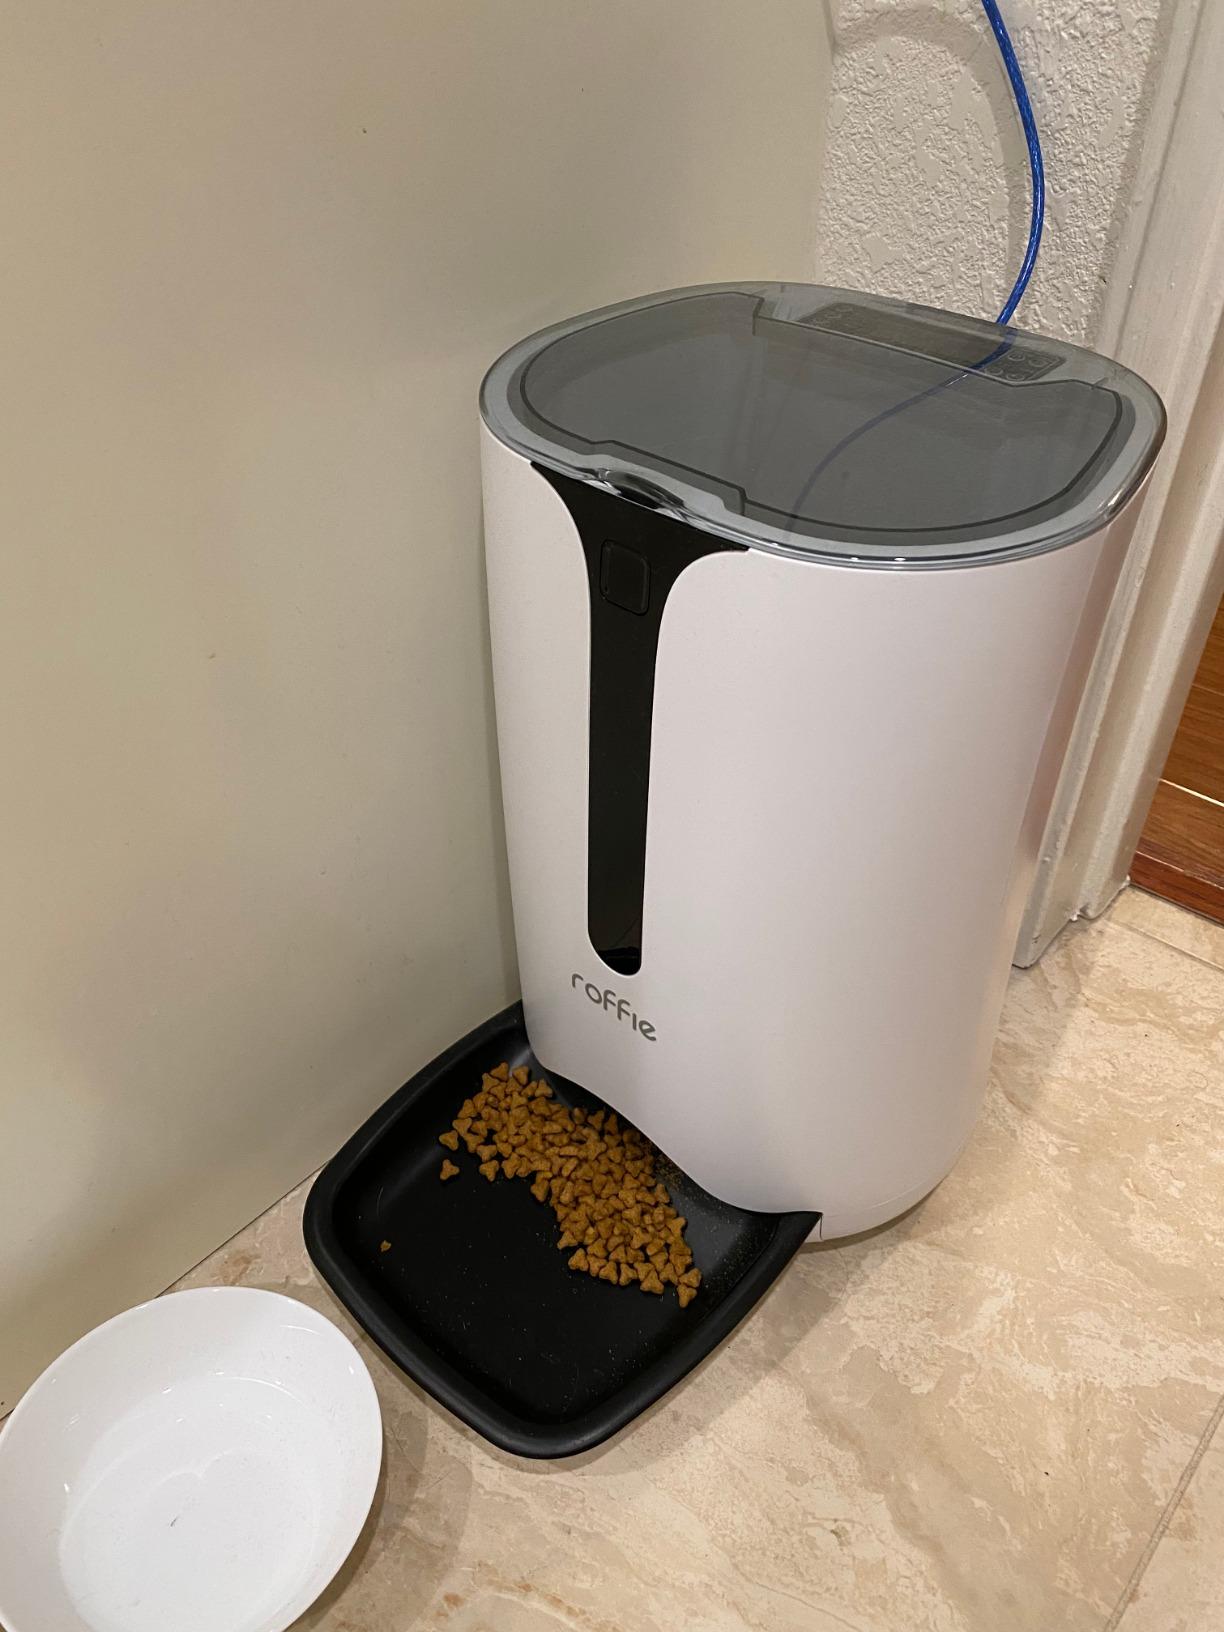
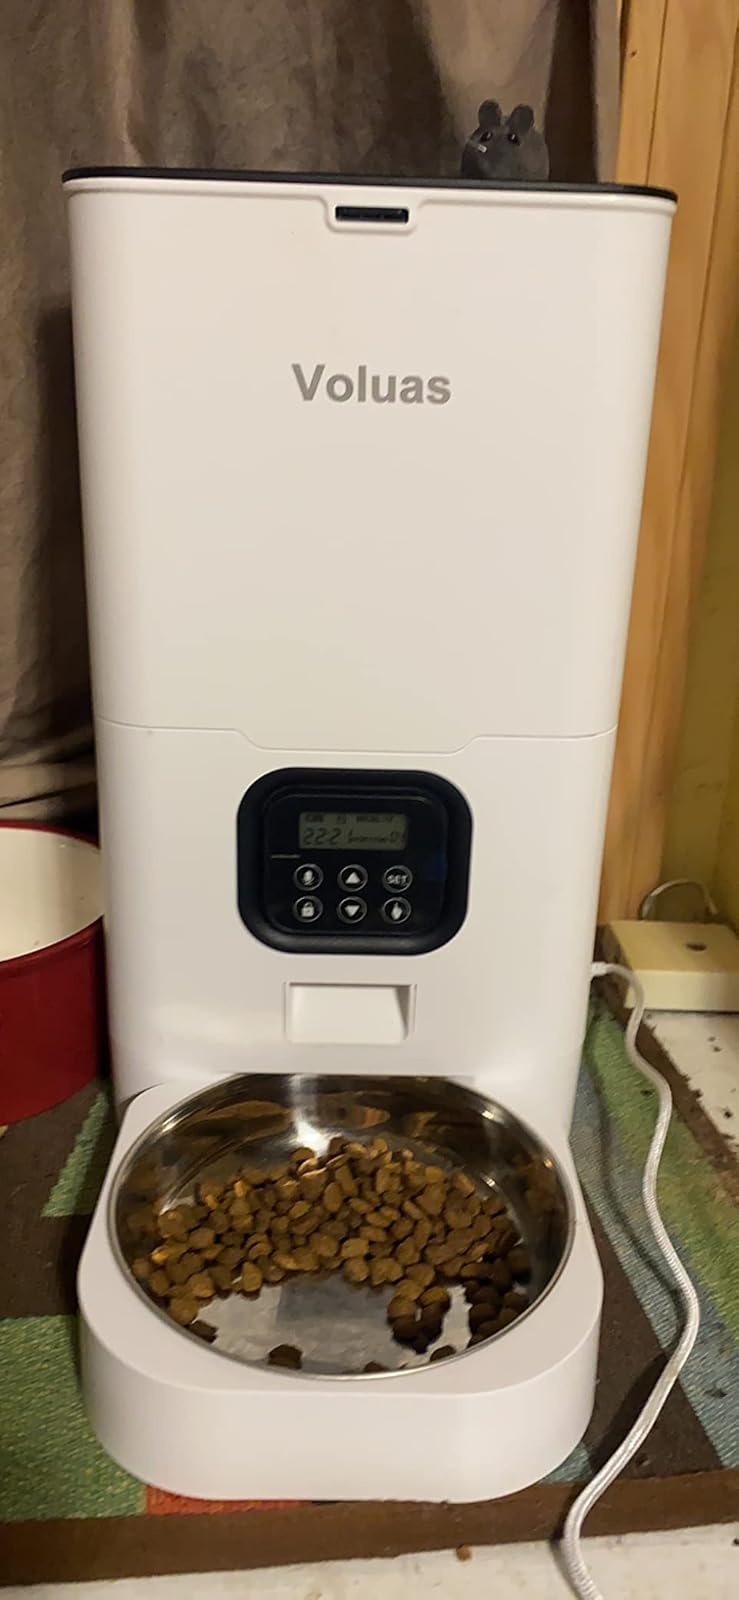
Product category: items_feeder
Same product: no